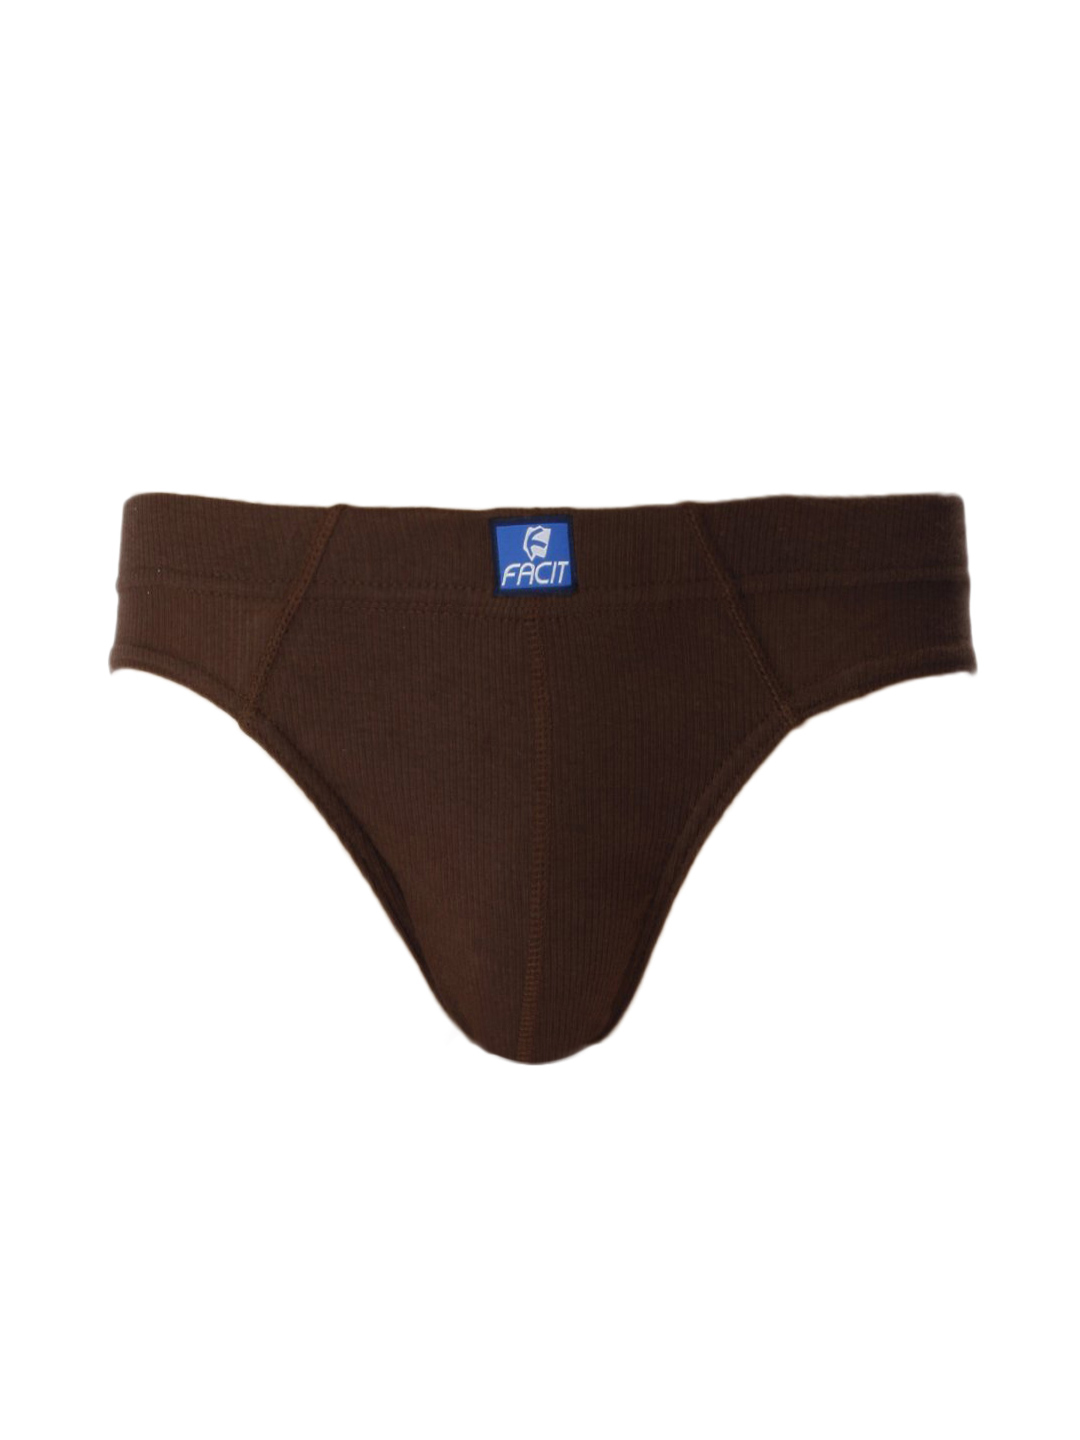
Facit Men Trophy BKN Brown Briefs
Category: Apparel / Innerwear / Briefs
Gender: Men
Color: Brown
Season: Summer 2016
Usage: Casual